History of Belgium

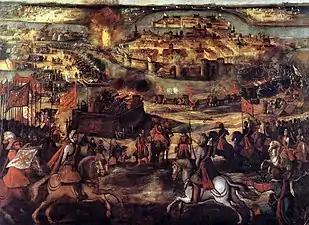
The Siege of Maastricht (1579) by an anonymous painter

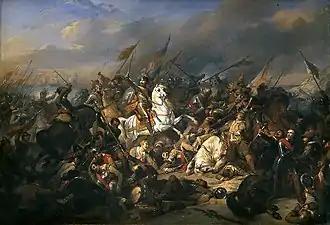
The Battle of Nieuwpoort (1600)

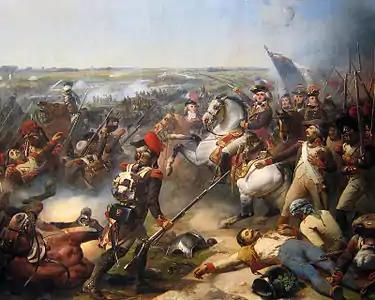
French soldiers fight at Fleurus in Belgium during the Revolutionary Wars, 1794

The northern part of Belgica Regia, comprising seven provinces and eventually forming the Dutch Republic, became increasingly Protestant (specifically, Calvinist), while the larger part comprising the ten southern provinces remained primarily Catholic. This schism, and other cultural differences which had been present since ancient times, launched the Union of Atrecht in the Belgian regions, later followed by the Union of Utrecht in the northern regions. When Philip II ascended the Spanish throne he tried to abolish all Protestantism. Portions of Belgica Regia revolted, eventually resulting in the Eighty Years' War (1568–1648) between Spain and the Dutch Republic. The horrors of this war—massacres, religious violence, mutinies—were precursors to the Thirty Years' War (1618–1648) with which it would merge.